Edith Atwater

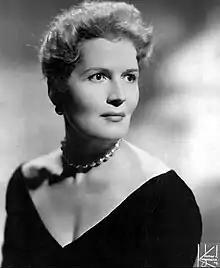
Atwater in 1961

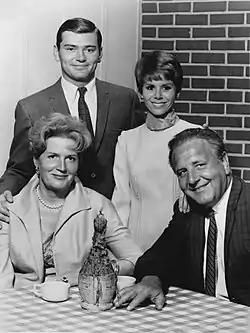
From TV's "Love on a Rooftop": Back row, L-R: Pete Duel, Judy Carne Front: Edith Atwater, Herbert Voland (1966)

Edith Atwater (April 22, 1911 – March 14, 1986) was an American stage, film, and television actress.